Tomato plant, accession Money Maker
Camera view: horizontal (90 deg, fisheye); turntable rotation: 270 degrees
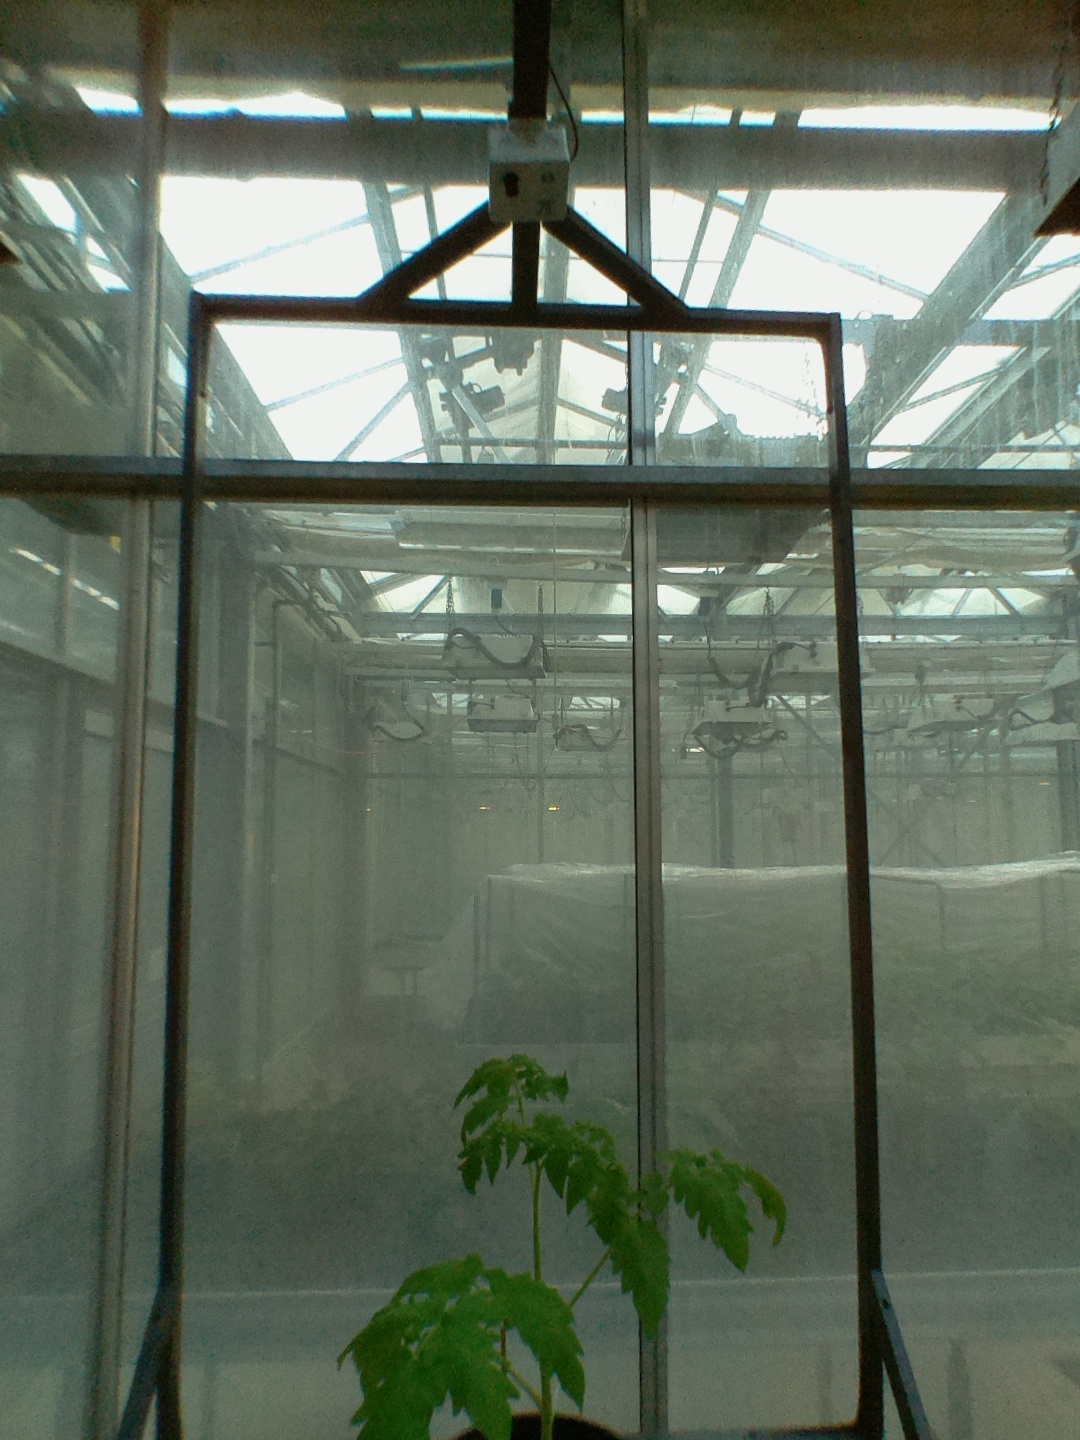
BBCH growth stage 13: 6 of true leaves visible